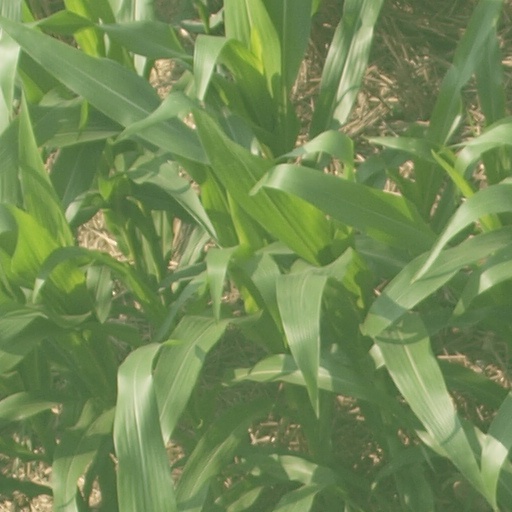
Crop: maize; corn